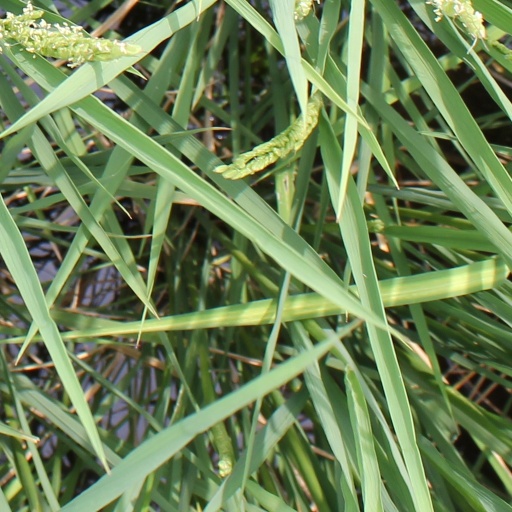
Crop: rice